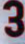
Number: 3